Florence Thomas

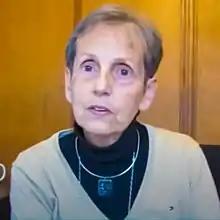
Thomas in 2013

Florence Marie Therèse Thomas (born 1943) is a French-Colombian social psychologist and feminist academic. She was a co-founder of the Programa de Estudios de Género, Mujer y Desarrollo (Gender, Women and Development Studies Program) at the National University of Colombia. She is also a journalist for the newspaper "El Tiempo". Thomas was honored with the (Simón Bolívar National Journalism Award) in 2005. In 2017, Thomas was decorated as a Knight in France's Legion of Honour.